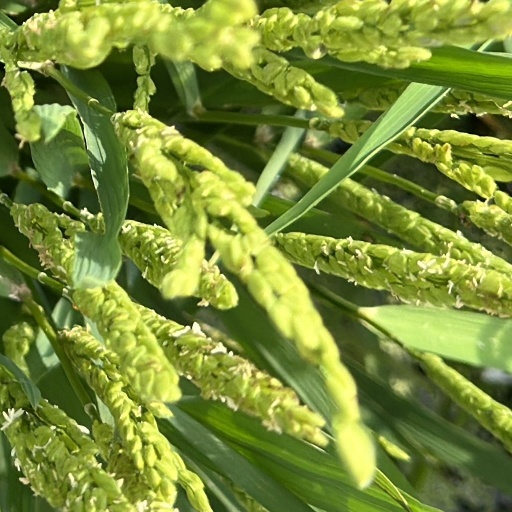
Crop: rice